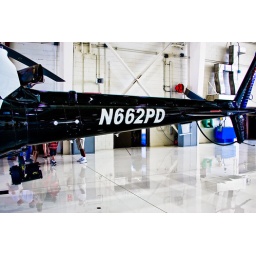
LAPD Airship in the new black and white colors - N662PD @ Van Nuys Airport Open House